Kiwi Campus

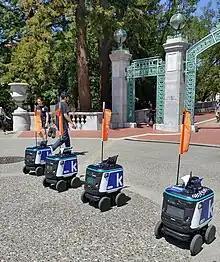
3rd-generation model of Kiwibot delivery robots introduced in 2023

In August 2019, a pilot program in Sacramento was announced. In July 2020, the company began service in San Jose. And for 2024, they are delivering in more than 30 universities across the United States. In April 2024, Kiwi Campus purchased the Taipei-based Auto Mobility Solutions, which specializes in chip manufacturing for robots, citing rising tensions between the US and China.